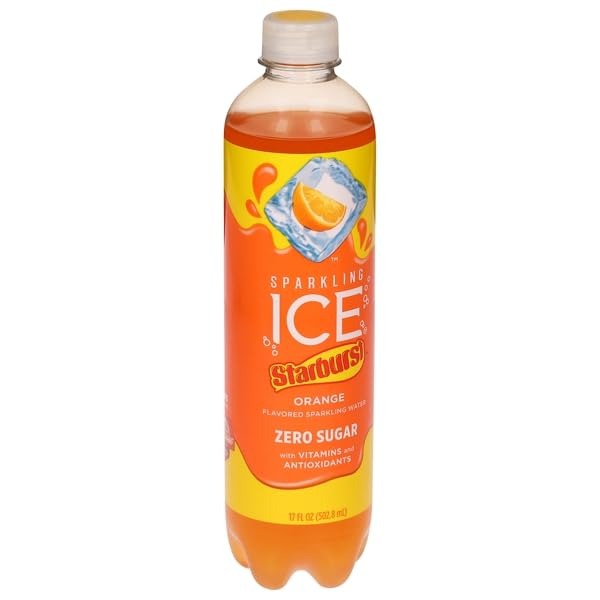
Item Name: Talking Rain Starburst Orange 17oz
Product Description: Frozen Orange Juices
Value: nan
Unit: None

Price: 39.99